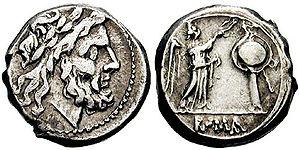
Jupiter, en latin Juppiter ou Iuppiter, est le dieu romain qui gouverne la terre et le ciel, ainsi que tous les êtres vivants s'y trouvant. Il est aussi le maître des autres dieux et est originellement un dieu du ciel, caractéristique que l'on retrouve dans son association aux présages célestes liés aux pratiques divinatoires des prêtres de Rome. Dieu souverain, il a pour attributs l'aigle et le Foudre.